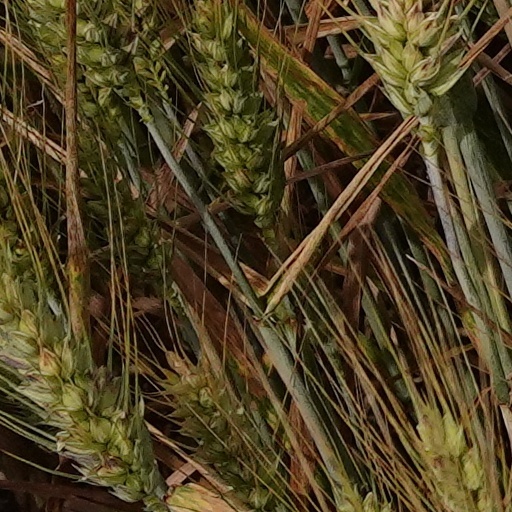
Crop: wheat